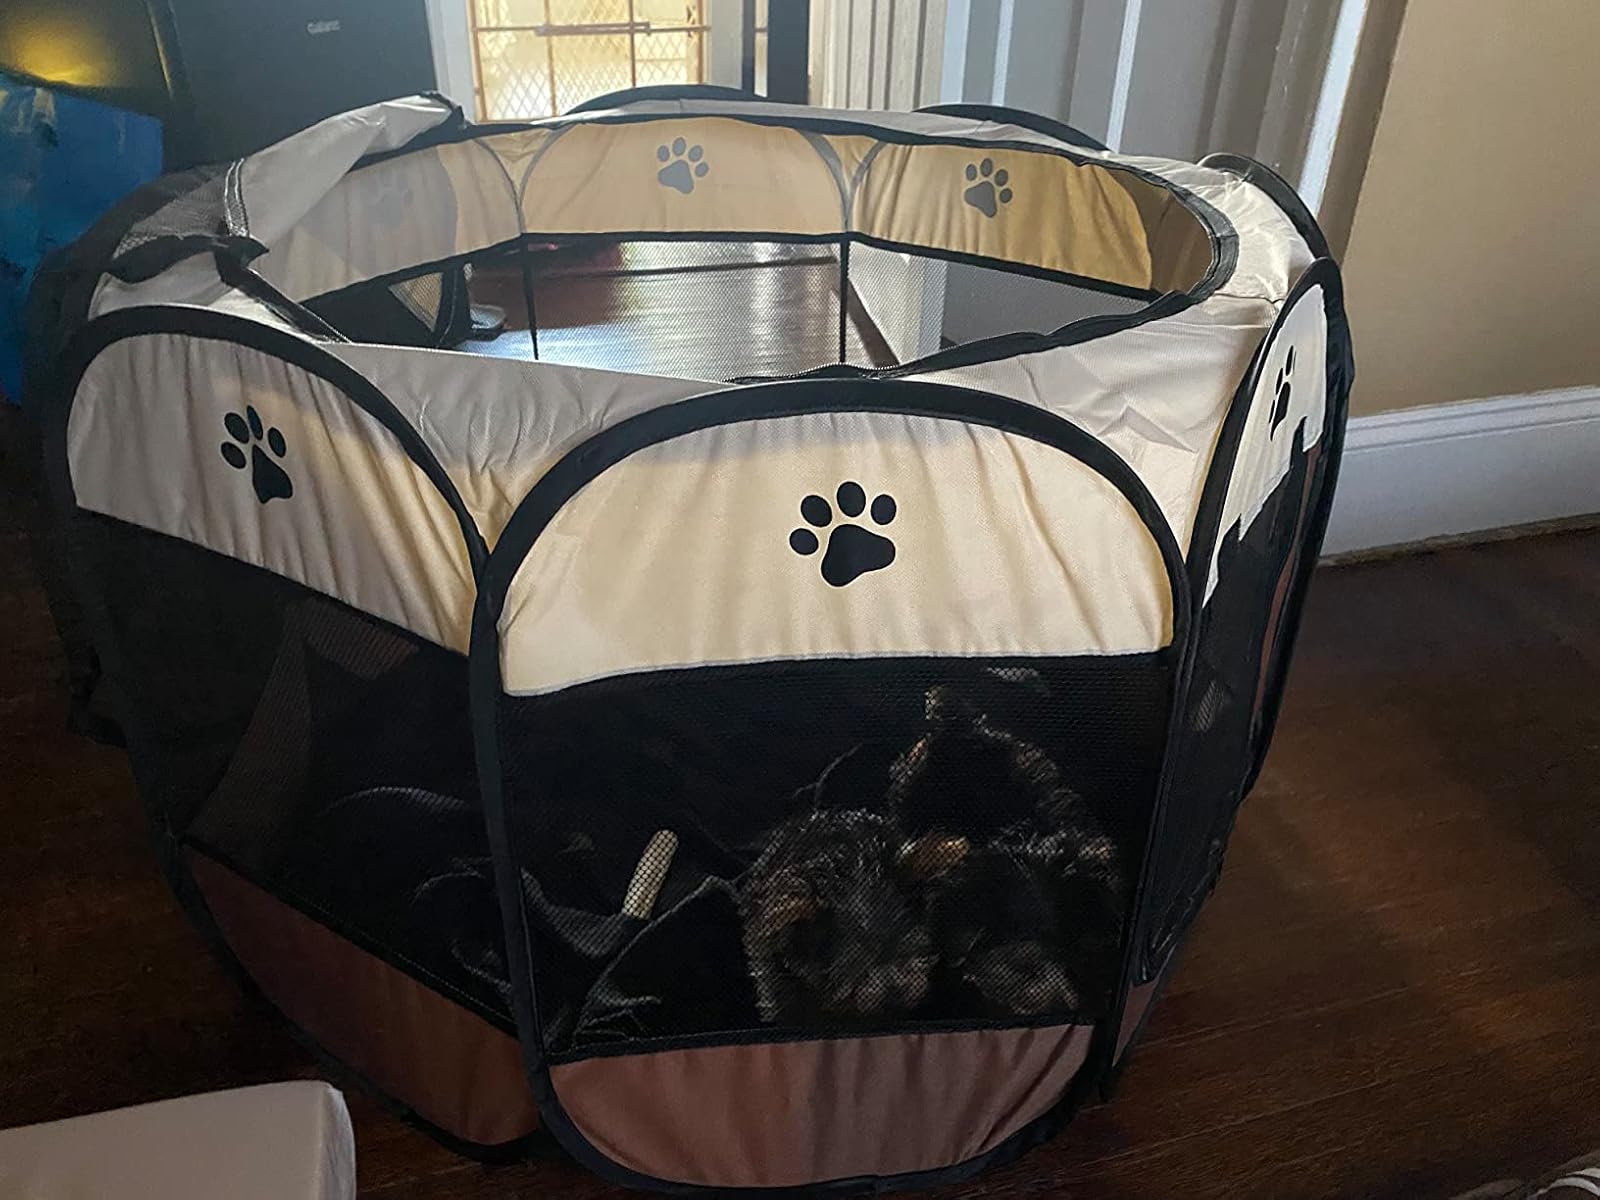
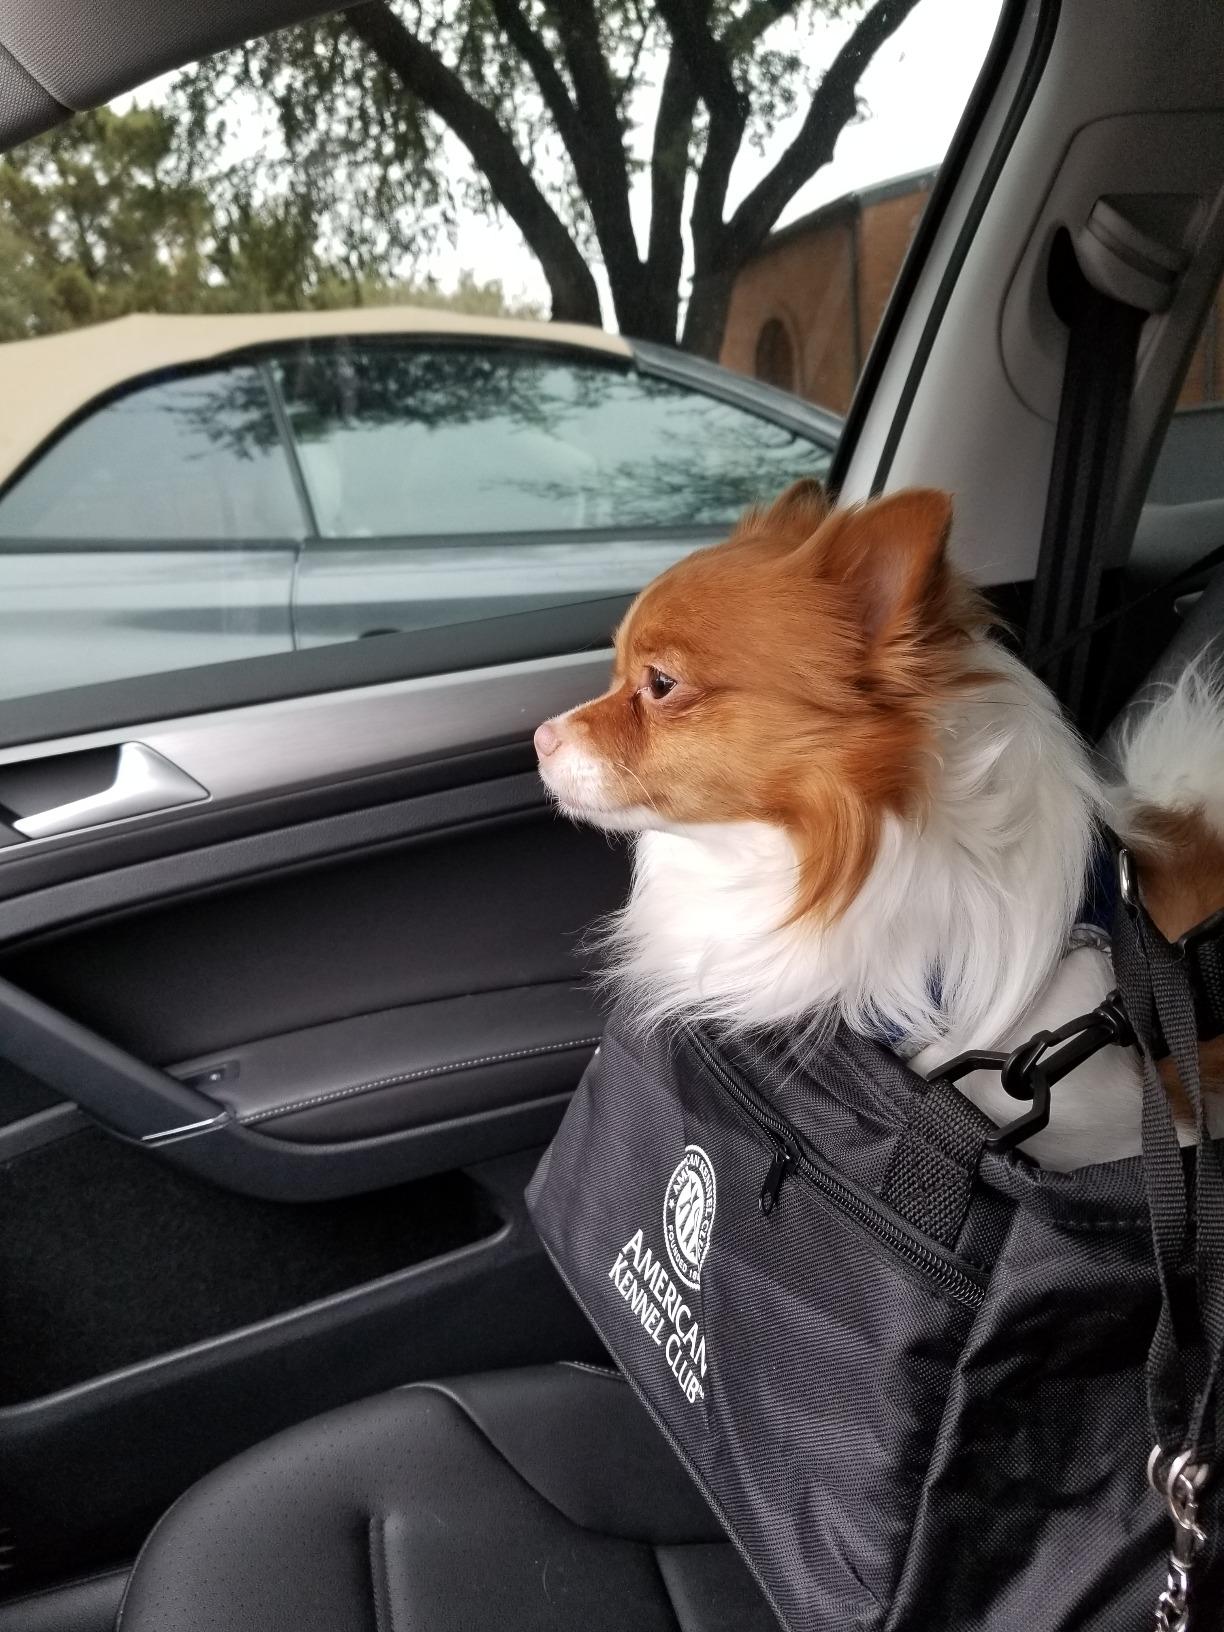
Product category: items_kennel
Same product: no